DB Class E 41

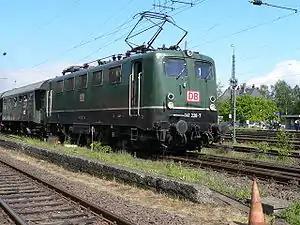
DB 141 228-7 in Kranichstein, Germany

The class E 41, also known as the DB Class 141 is the first class of German "Einheits-Elektrolokomotive" (see related article for more details on development) commissioned by the Deutsche Bundesbahn in 1956.